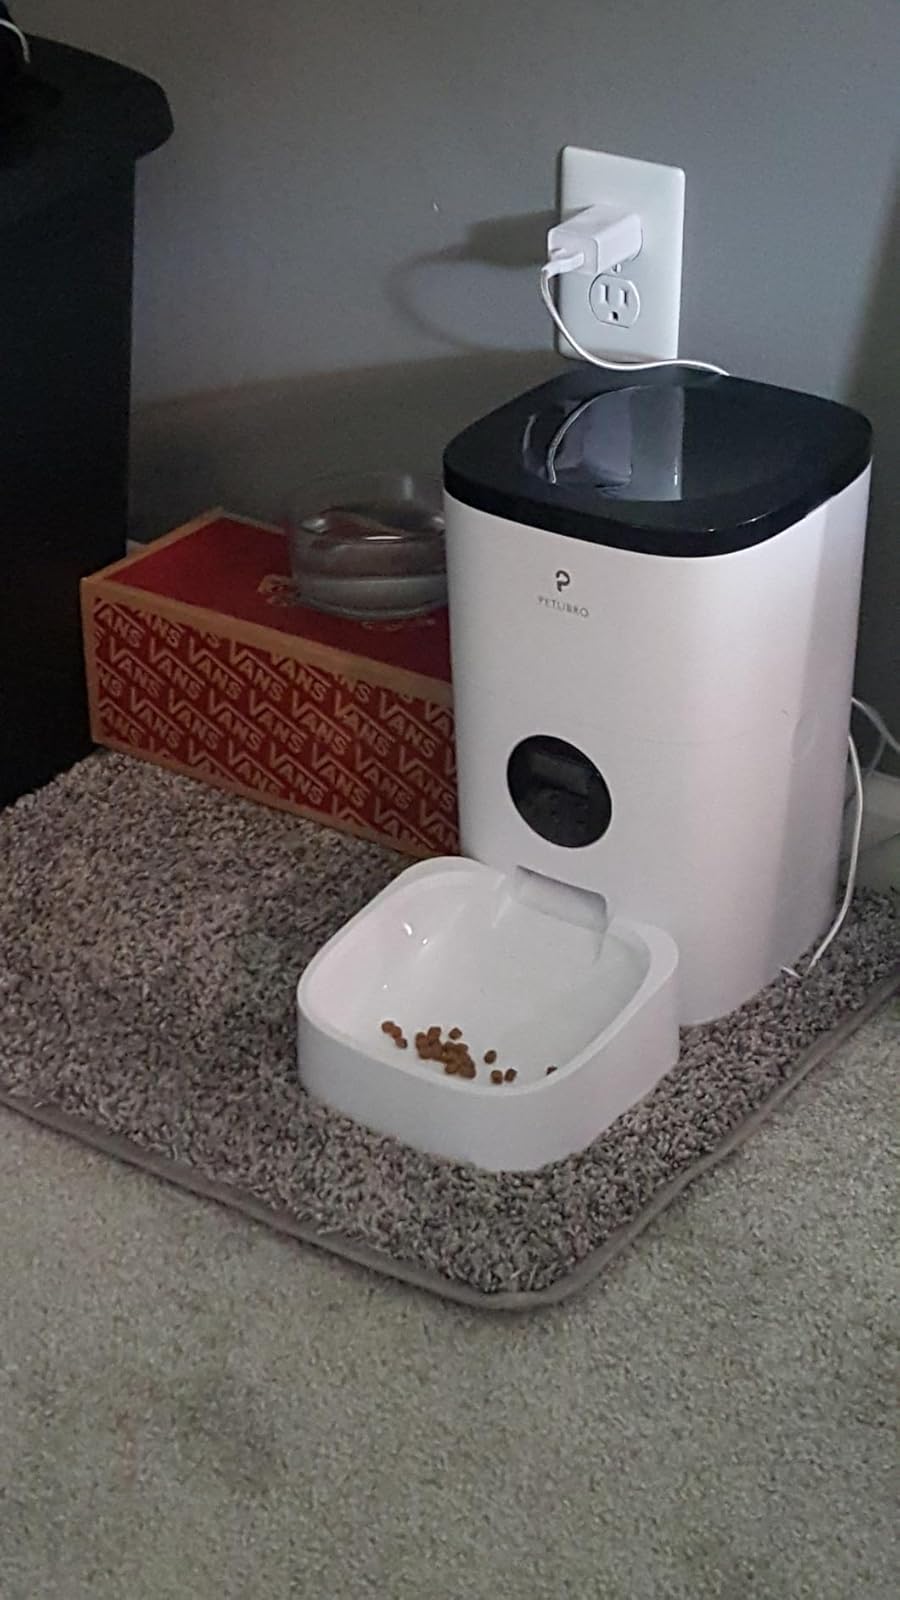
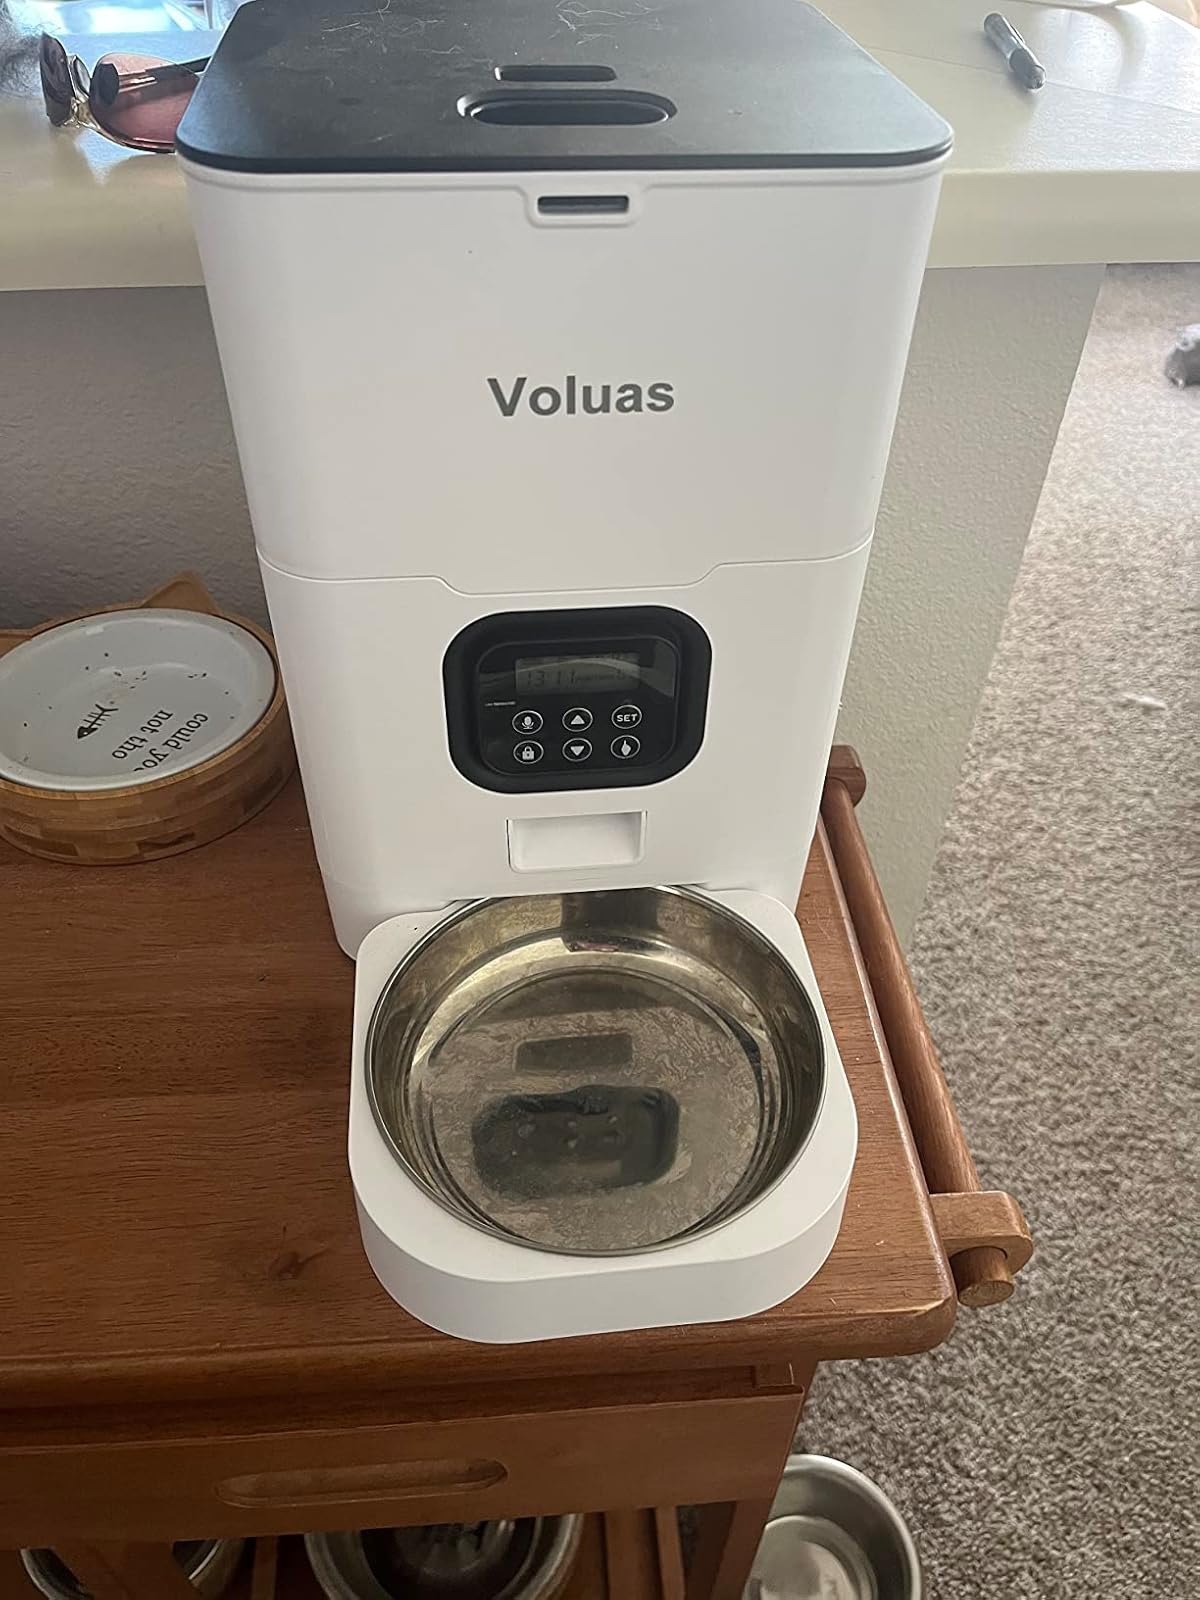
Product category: items_feeder
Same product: no